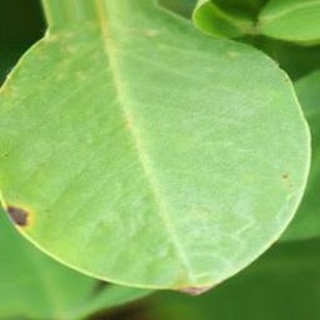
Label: groundnut_early_leaf_spot